United States at the 1960 Summer Paralympics

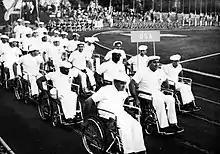
USA at Rome 1960

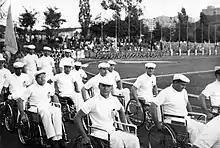
USA at Rome 1960

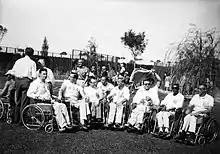
USA at Rome 1960

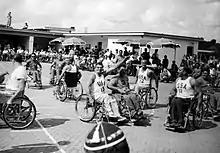
US team during a basketball match

The United States competed at the 1960 Summer Paralympics in Rome, Italy.